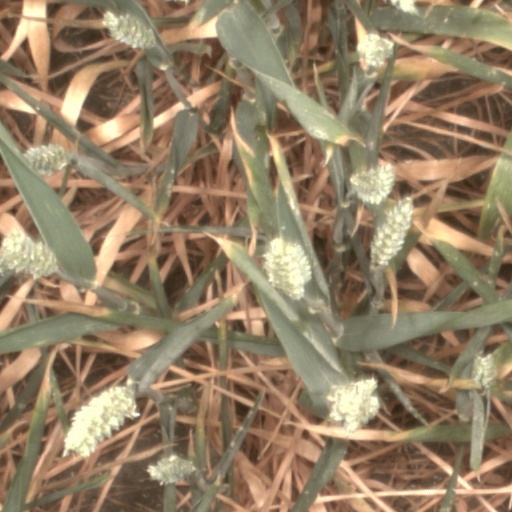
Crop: wheat